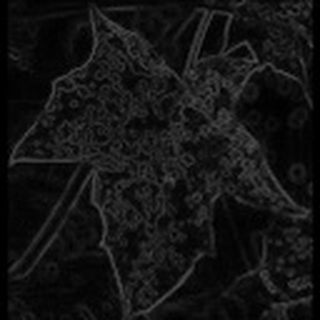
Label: cotton_powdery_mildew